Actions near Alexandria

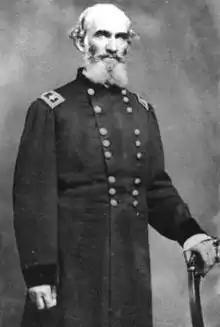
A. J. Smith

On the afternoon of May 8, Bailey's Dam was completed and the "Fort Hindman", "Neosho", and "Osage" passed the upper falls and moved into the pool above the dam. However, for some reason, the other gunboats failed to budge. At 2:00 am, an anxious Banks sent Porter a note pointing out that the dam was about to burst, but Porter failed to respond. At 5:00 am on May 9, two of the coal barges were swept away by the current and the pent-up water began surging through the opening. This finally roused Porter, who galloped upstream to order the gunboats to move. Only the "Lexington" was ready; it steamed into the gap in the dam and safely made it through. After seeing this, the "Fort Hindman", "Neosho", and "Osage" all dashed through the gap successfully, with only the "Neosho" suffering minor damage.